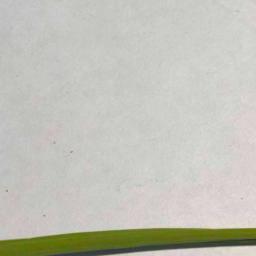
Label: Rice___Healthy